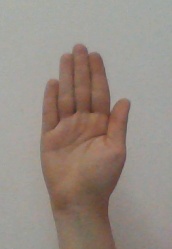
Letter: seen